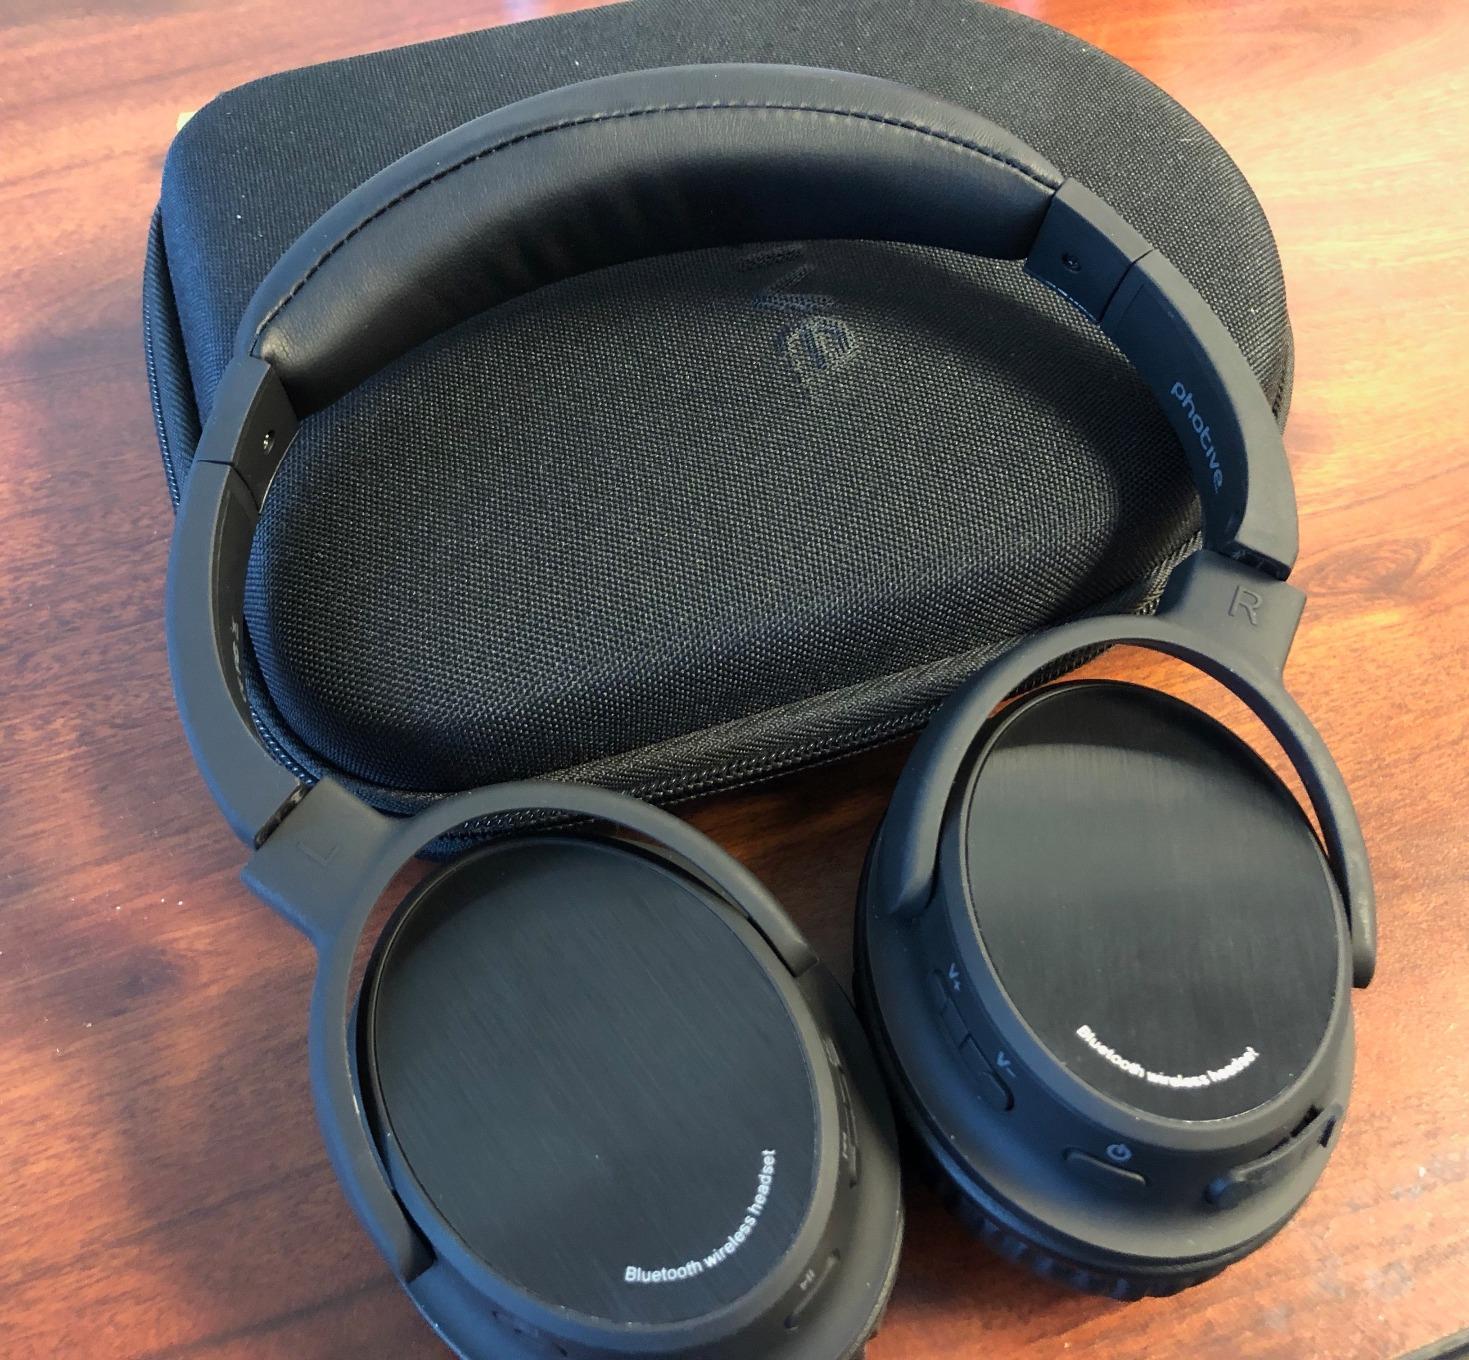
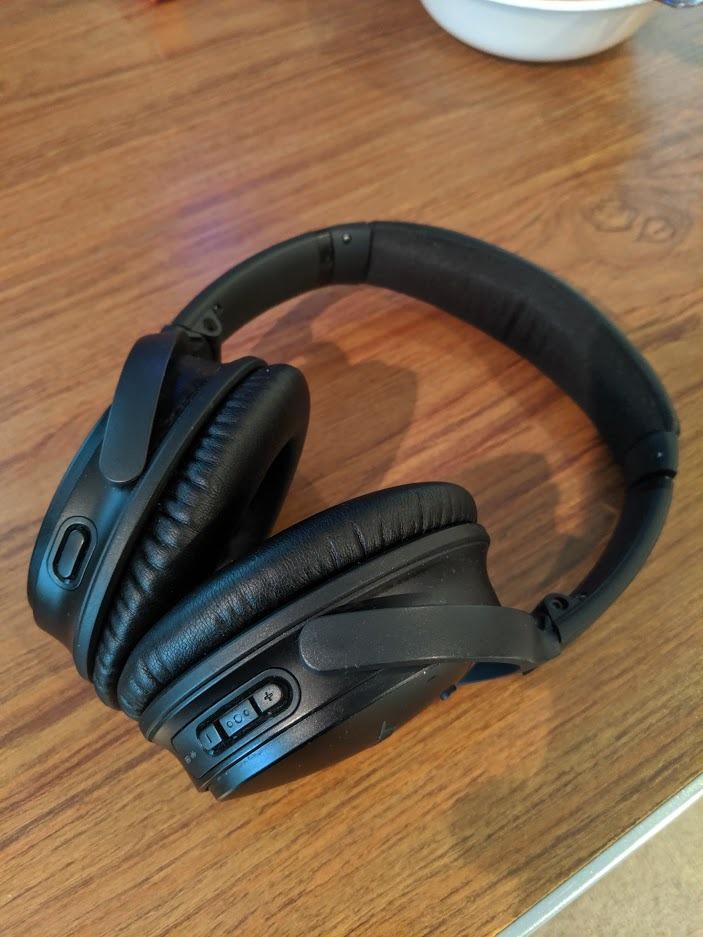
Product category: headphones
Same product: no